Jean Hilaire Asté

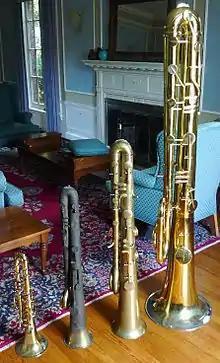
Full range of ophicleides (the second from the left is an alto in E flat by Halari)

Jean Hilaire Asté (1775–1840), also known as Halary or Halari, was a French professor of music and instrument-maker. Among the other instruments he patented, he is best known for inventing the ophicleide of which, it has been claimed, only five originals remain.